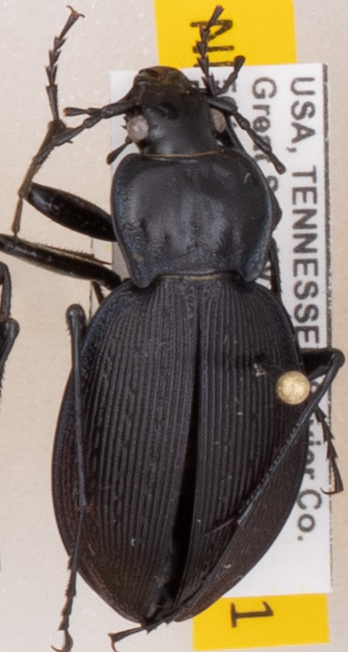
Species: Carabus goryi
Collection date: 2022-06-07
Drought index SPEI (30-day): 1.69
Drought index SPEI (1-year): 0.738
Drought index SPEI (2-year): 1.354